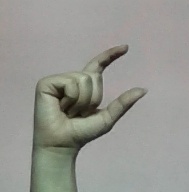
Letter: dal